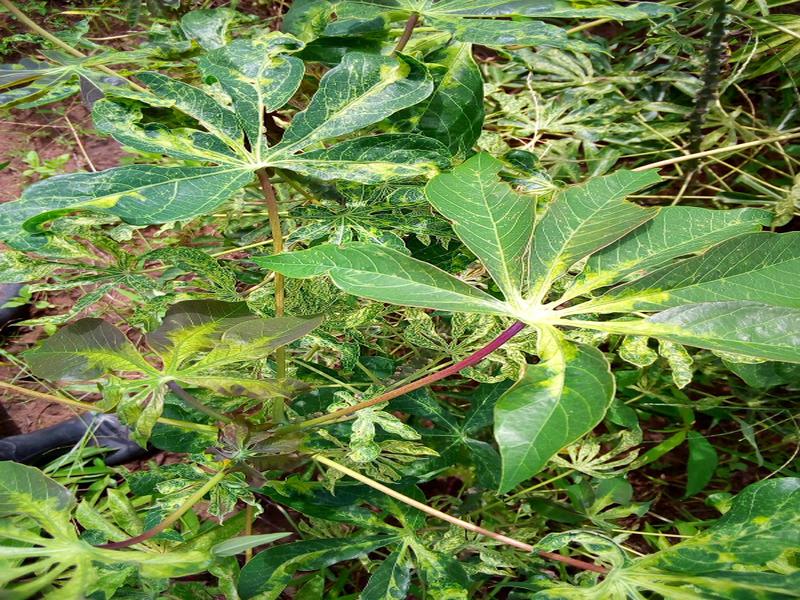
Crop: cassava
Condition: mosaic_disease